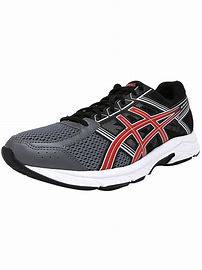
Brand: Asics
Model: Gel Contend 4